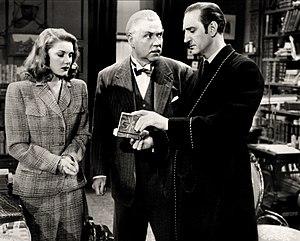
Sherlock Holmes, personnage de fiction inventé par Arthur Conan Doyle, a fait l'objet de nombreuses adaptations filmées, au cinéma comme à la télévision.
Edward Curtiss est un monteur américain, né le 7 juillet 1898 à Los Angeles, ville où il est mort — quartier d'Hollywood — le 7 novembre 1970.
La Femme en vert est un film américain sorti en 1945, réalisé par Roy William Neill. C'est le onzième film avec Basil Rathbone et Nigel Bruce.